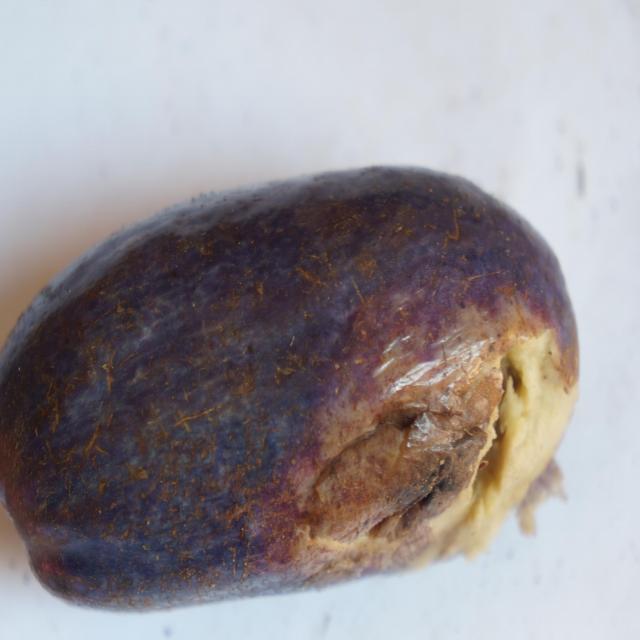
Plum grade: rotten